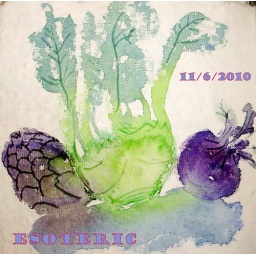
Esoteric vegetables: green and purple kohlrabi, purple artichoke.Water color on Punjab paper in journal.